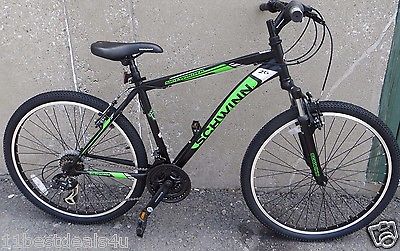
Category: bicycle